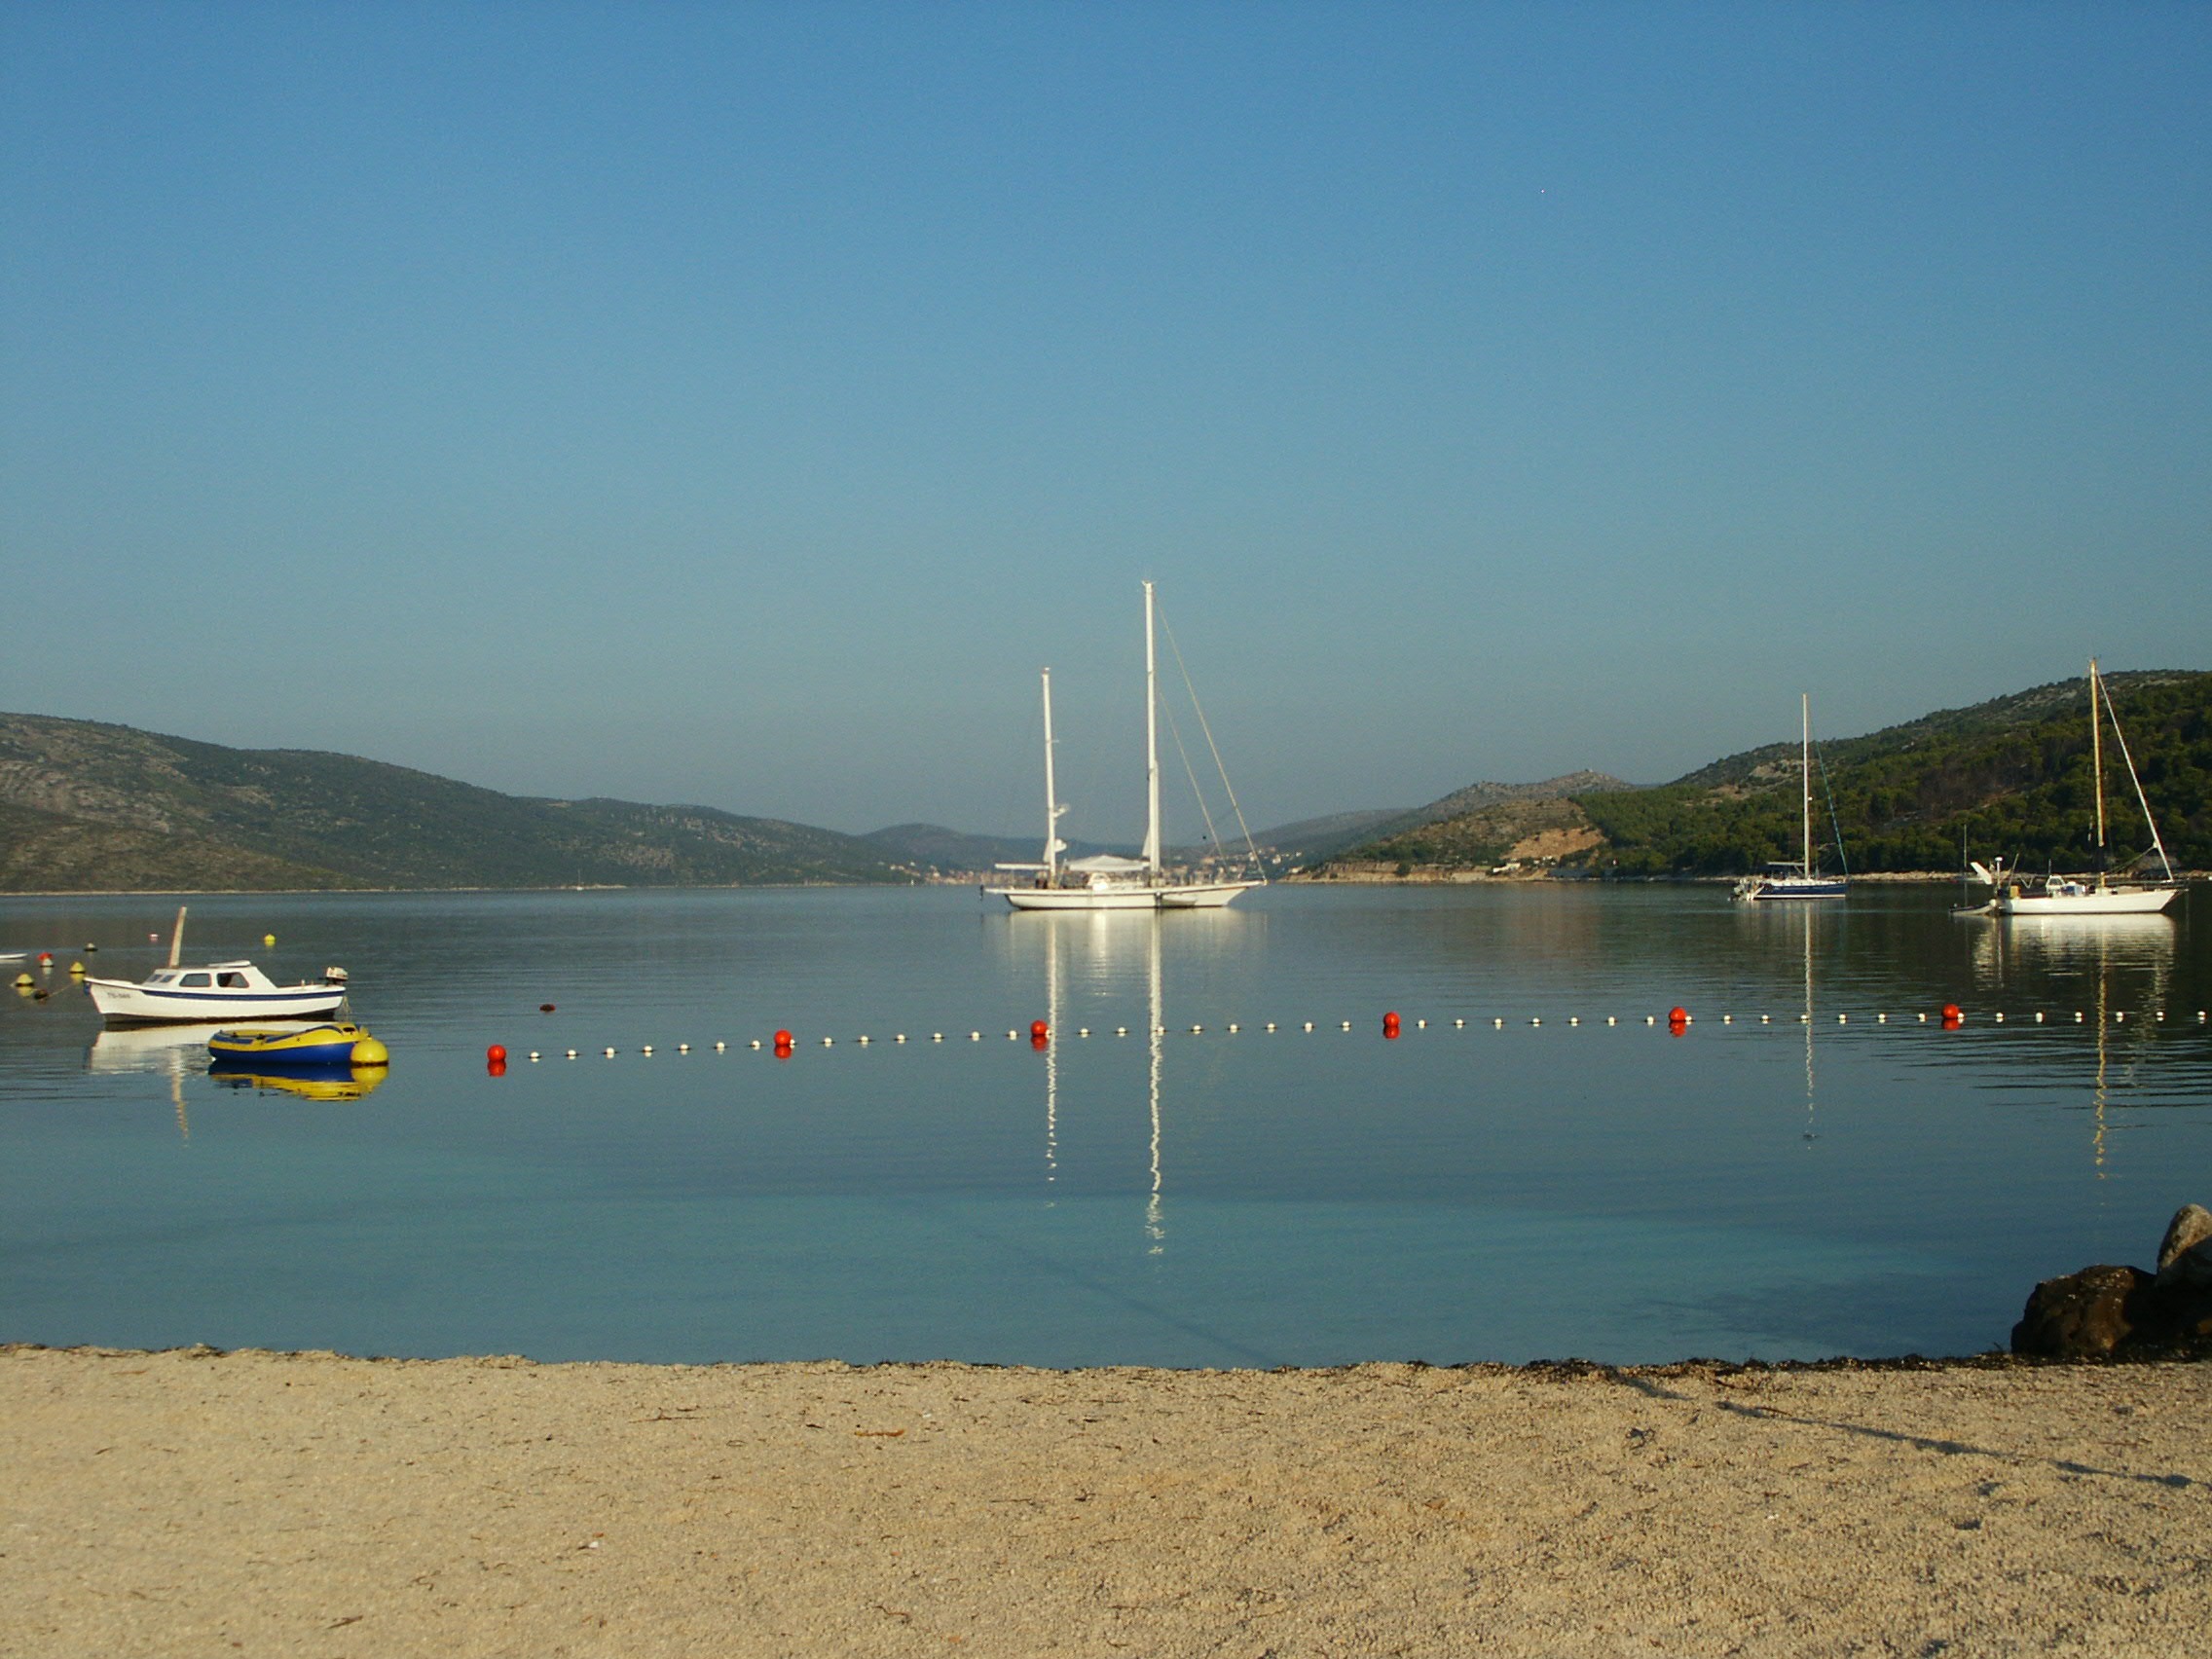
beach, sea, coast, water, dock, boat, shore, lake, dusk, reflection, vehicle, sailing, bay, marina, body of water, croatia, boating, adriatic sea